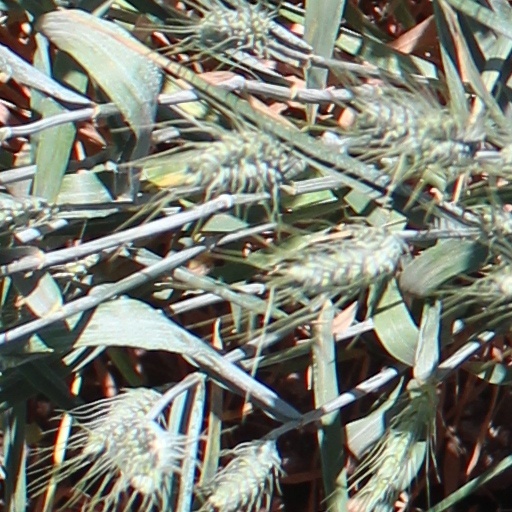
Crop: wheat